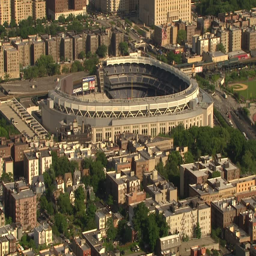
aerial establishing shot on a summer day before a baseball game